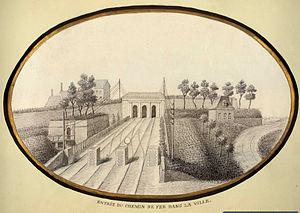
Le passage des fortifications pour l'accès à la gare intra muros. Vue d'artiste par Baron en 1860.
La gare de Lille-Flandres est une gare ferroviaire française des lignes de Paris-Nord à Lille et de Lille aux Fontinettes. C'est la gare principale de la ville de Lille, située en centre-ville, dans le département du Nord, en région Hauts-de-France.